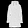
Label: Coat